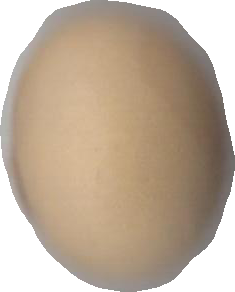
Variety: Grobogan